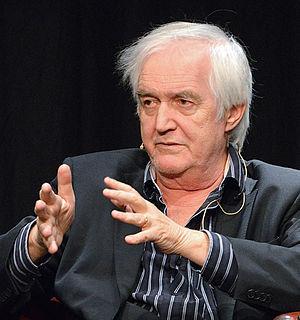
Henning Mankell, né le 3 février 1948 à Stockholm et mort le 5 octobre 2015 à Göteborg, est un romancier et dramaturge suédois, tout particulièrement connu comme auteur d'une série policière ayant pour héros l'inspecteur Kurt Wallander du commissariat d'Ystad, une ville de Scanie, près de Malmö, dans le sud de la Suède. Mankell a également publié des ouvrages de littérature d'enfance et de jeunesse.